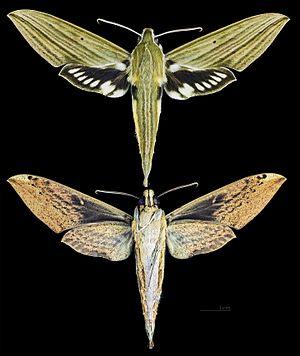
Le genre Xylophanes regroupe des lépidoptères de la famille des Sphingidae, de la sous-famille des Macroglossinae, de la tribu des Macroglossini, de la sous-tribu des Choerocampina.